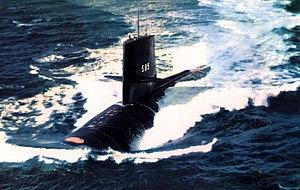
La classe Skipjack est une classe de sous-marins nucléaires d'attaque de la marine des États-Unis. Elle est la première classe de sous-marins nucléaires américains équipés d'une coque en forme de « goutte d'eau » et d'un réacteur S5W. Les sous-marins de la classe Skipjack ont été les plus rapides sous-marins nucléaires américains jusqu'à l'introduction de la classe Los Angeles.